Water vapor

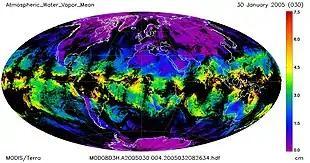
MODIS/Terra global mean atmospheric water vapor in atm-cm (centimeters of water in an atmospheric column if it condensed)

Because water molecules absorb microwaves and other radio wave frequencies, water in the atmosphere attenuates radar signals. In addition, atmospheric water will reflect and refract signals to an extent that depends on whether it is vapor, liquid or solid.